Yuriy Malashko

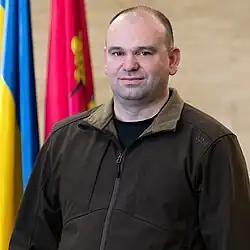
Malashko in 2023

Yurii Anatoliiovych Malashko (born 1974 or 1975), also spelled Yurii, is a Ukrainian politician who served as the Governor of Zaporizhzhia Oblast from February 7, 2023, to February 2, 2024. Prior to this, he was the acting head of the Security Service of Ukraine's Anti-Terrorist Center.